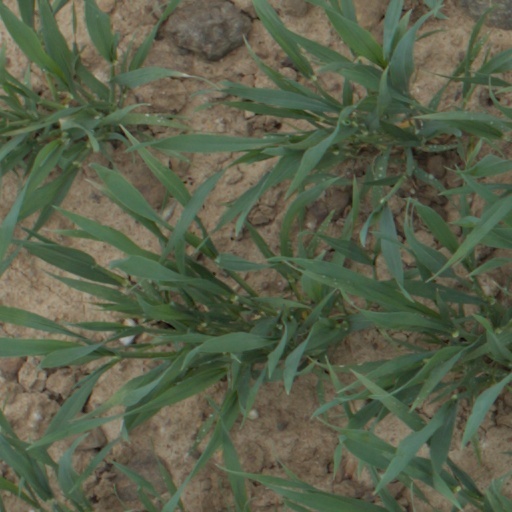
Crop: wheat